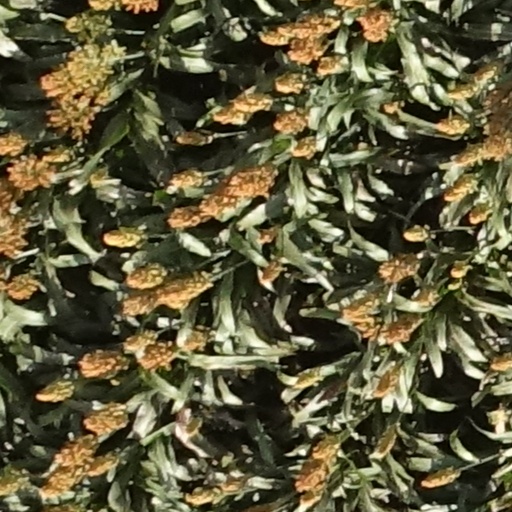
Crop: sorghum